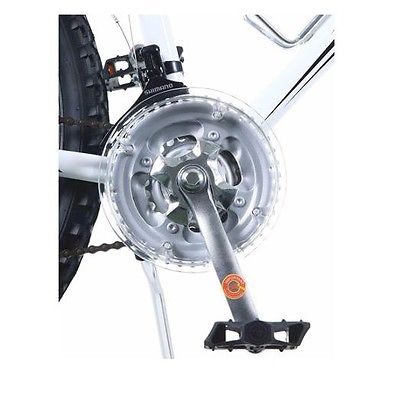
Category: bicycle